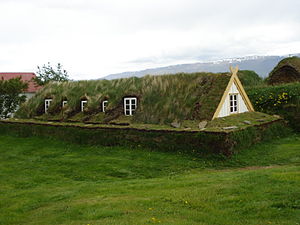
Nordisk arkitektur / Andre bygninger / Tørvehuse
Tørvehus i Glaumbær, Island.
Nordisk arkitektur omfatter de bådhuse, religiøse bygninger og andre bygninger i både byer og udenfor disse som blev bygget i vikingetiden og den tidlige middelalder. De eneste af disse bygninger, som er bevaret til moderne tid, er en række af de stavkirker, som er blevet opført i Norge.